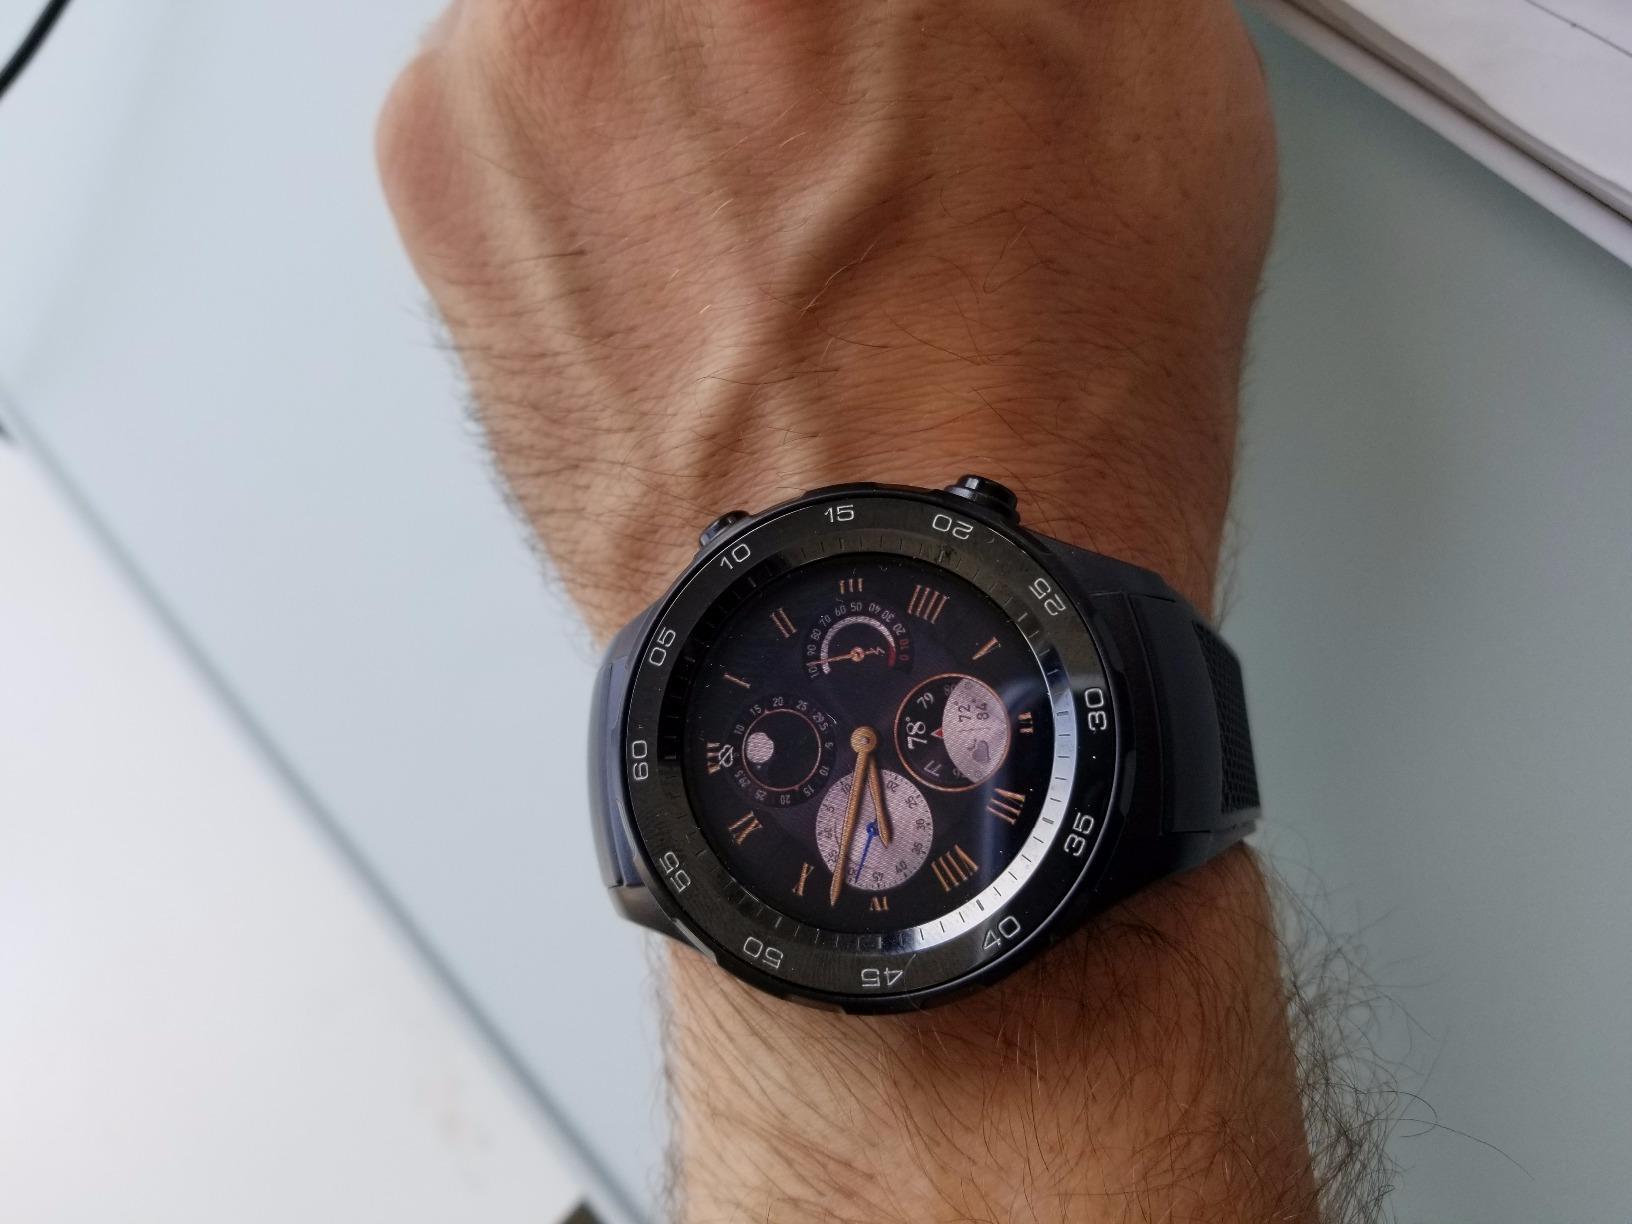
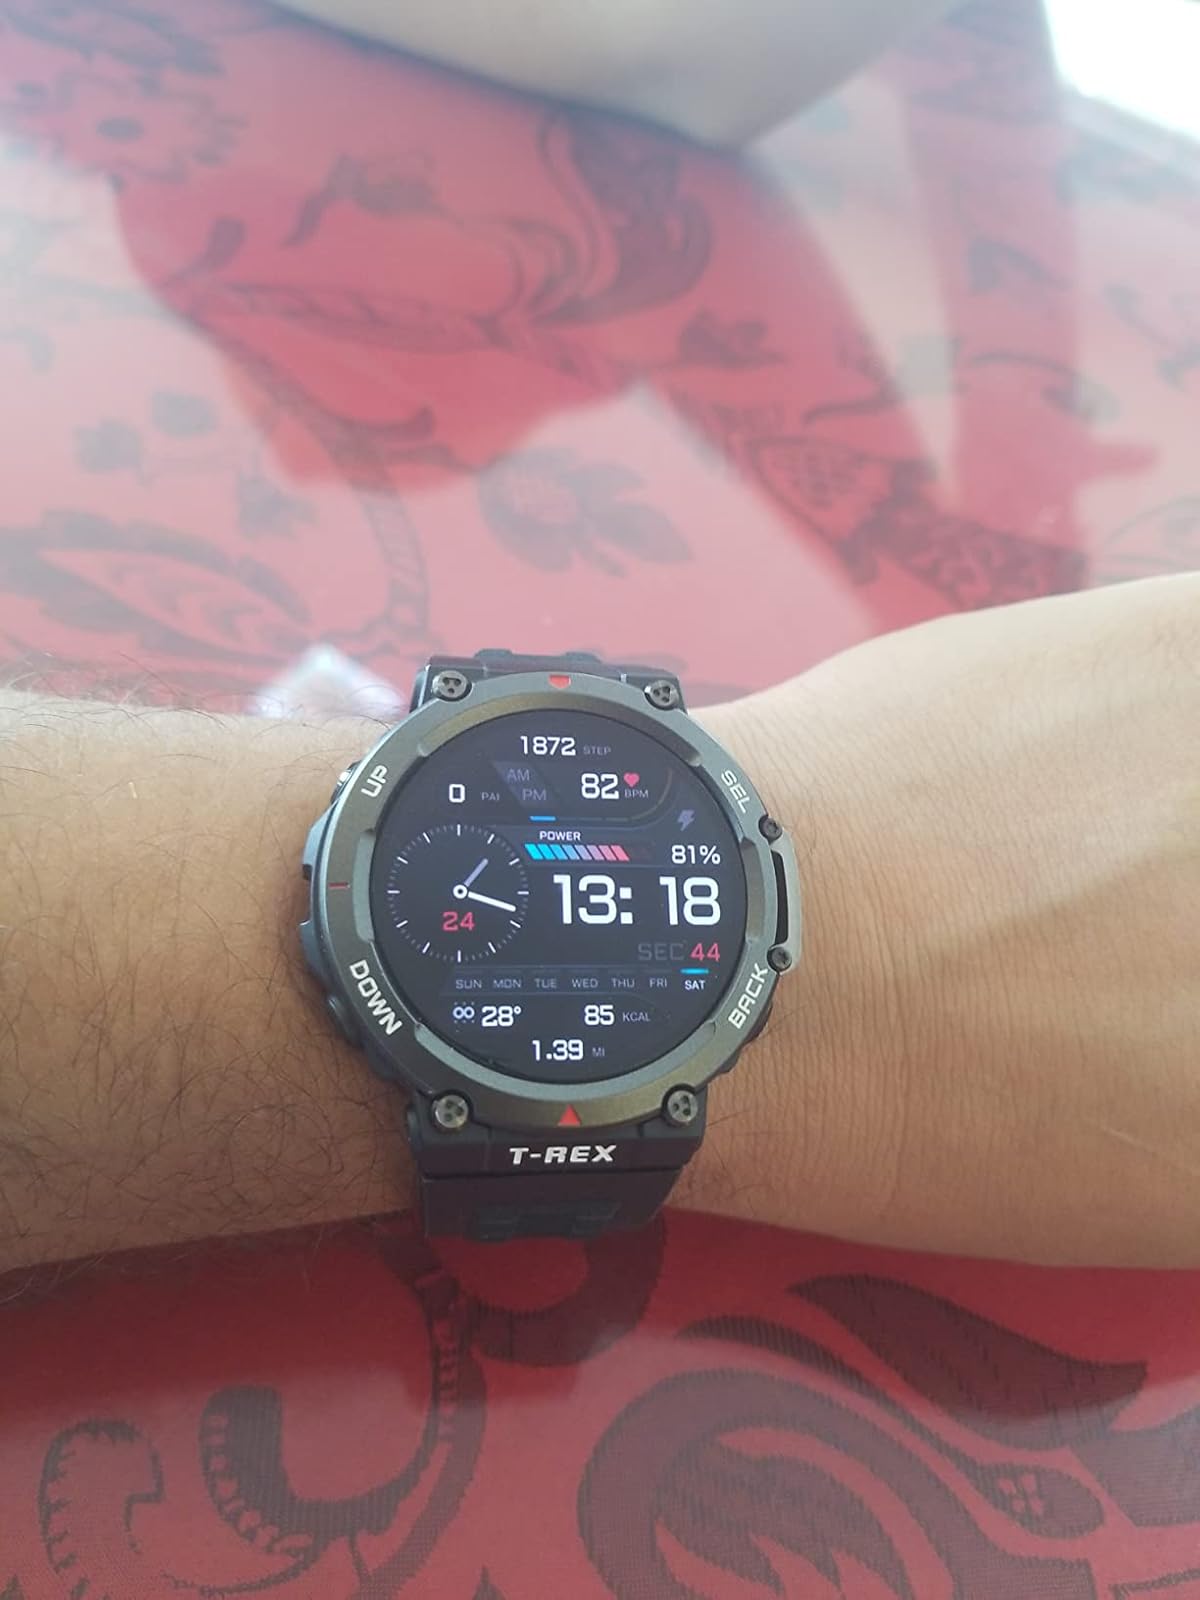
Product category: smartwatch
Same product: no